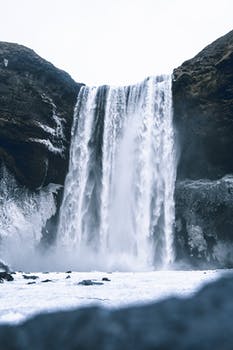
Label: No Watermark